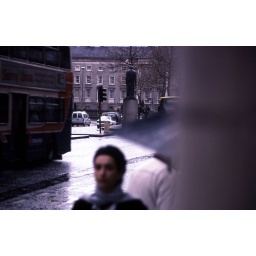
Girl walking in the rain on dame street , dublin , 2000